Demographics of Generation Alpha

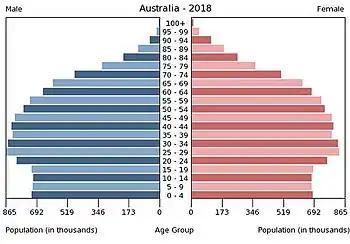
Population pyramid of Australia in 2018

Australia's total fertility rate has fallen from above three in the post-war era, to about replacement level (2.1) in the 1970s to below that in the late 2010s. It stood at 1.74 in 2017. However, immigration has been offsetting the effects of a declining birthrate. In the 2010s, among the residents of Australia, 5% were born in the United Kingdom, 2.5% from China, 2.2% from India, and 1.1% from the Philippines. 84% of new arrivals in the fiscal year of 2016 were below 40 years of age, compared to 54% of those already in the country. Like other immigrant-friendly countries, such as Canada, the United Kingdom, and the United States, Australia's working-age population is expected to grow till about 2025. However, the ratio of people of working age to dependents and retirees (the dependency ratio) has gone from eight in the 1970s to about four in the 2010s. It could drop to two by the 2060s, depending on immigration levels. "The older the population is, the more people are on welfare benefits, we need more health care, and there's a smaller base to pay the taxes," Ian Harper of the Melbourne Business School told ABC News (Australia). While the government has scaled back plans to increase the retirement age, to cut pensions, and to raise taxes due to public opposition, demographic pressures continue to mount as the buffering effects of immigration are fading away. Australians coming of age in the early twenty-first century are more reluctant to have children compared to their predecessors due to economic reasons: higher student debt, expensive housing, and negative income growth.